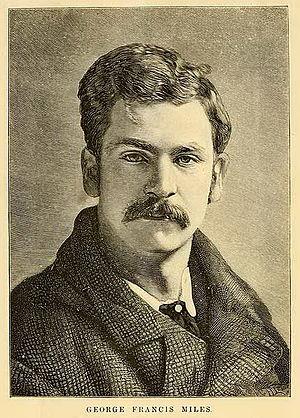
Frank Miles est un artiste-peintre et architecte britannique. Travaillant à Londres, il a surtout produit des portraits au pastel de femmes de la société britannique. Il a été l'artiste en chef du magazine Life. Il a aussi été un jardinier amateur enthousiaste.